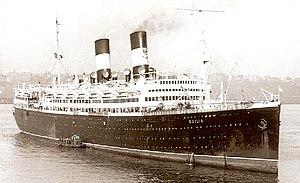
Navigation générale italienne est une compagnie de transport italienne créée en 1881 par la fusion des sociétés I & V. Florio de Palerme et Raffaele Rubattino de Gênes. Au moment de la fusion, les deux sociétés étaient à la fois présentes en Méditerranée, avec I & V Florio qui exploitait aussi des lignes vers les États-Unis et le Canada, et Raffele Rubattino avec l'exploitation des lignes vers l' Inde et l'Extrême-Orient par le Canal de Suez.